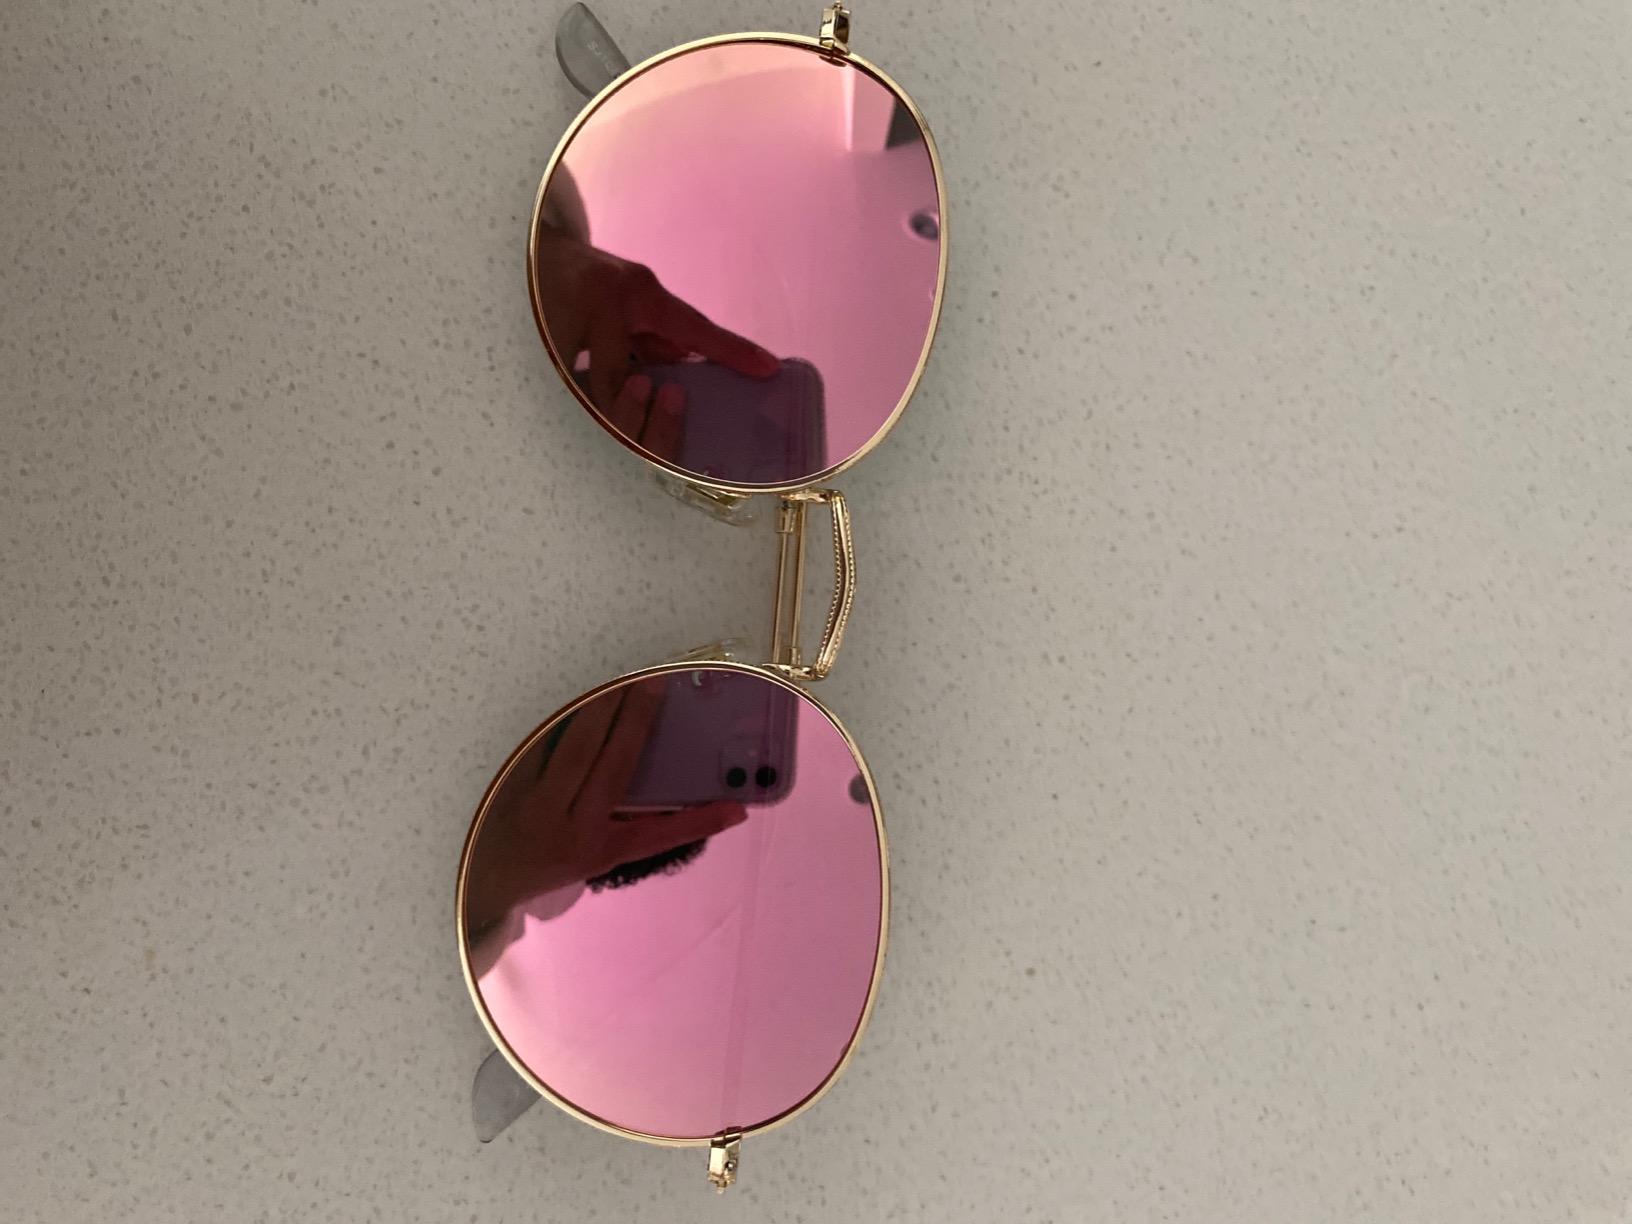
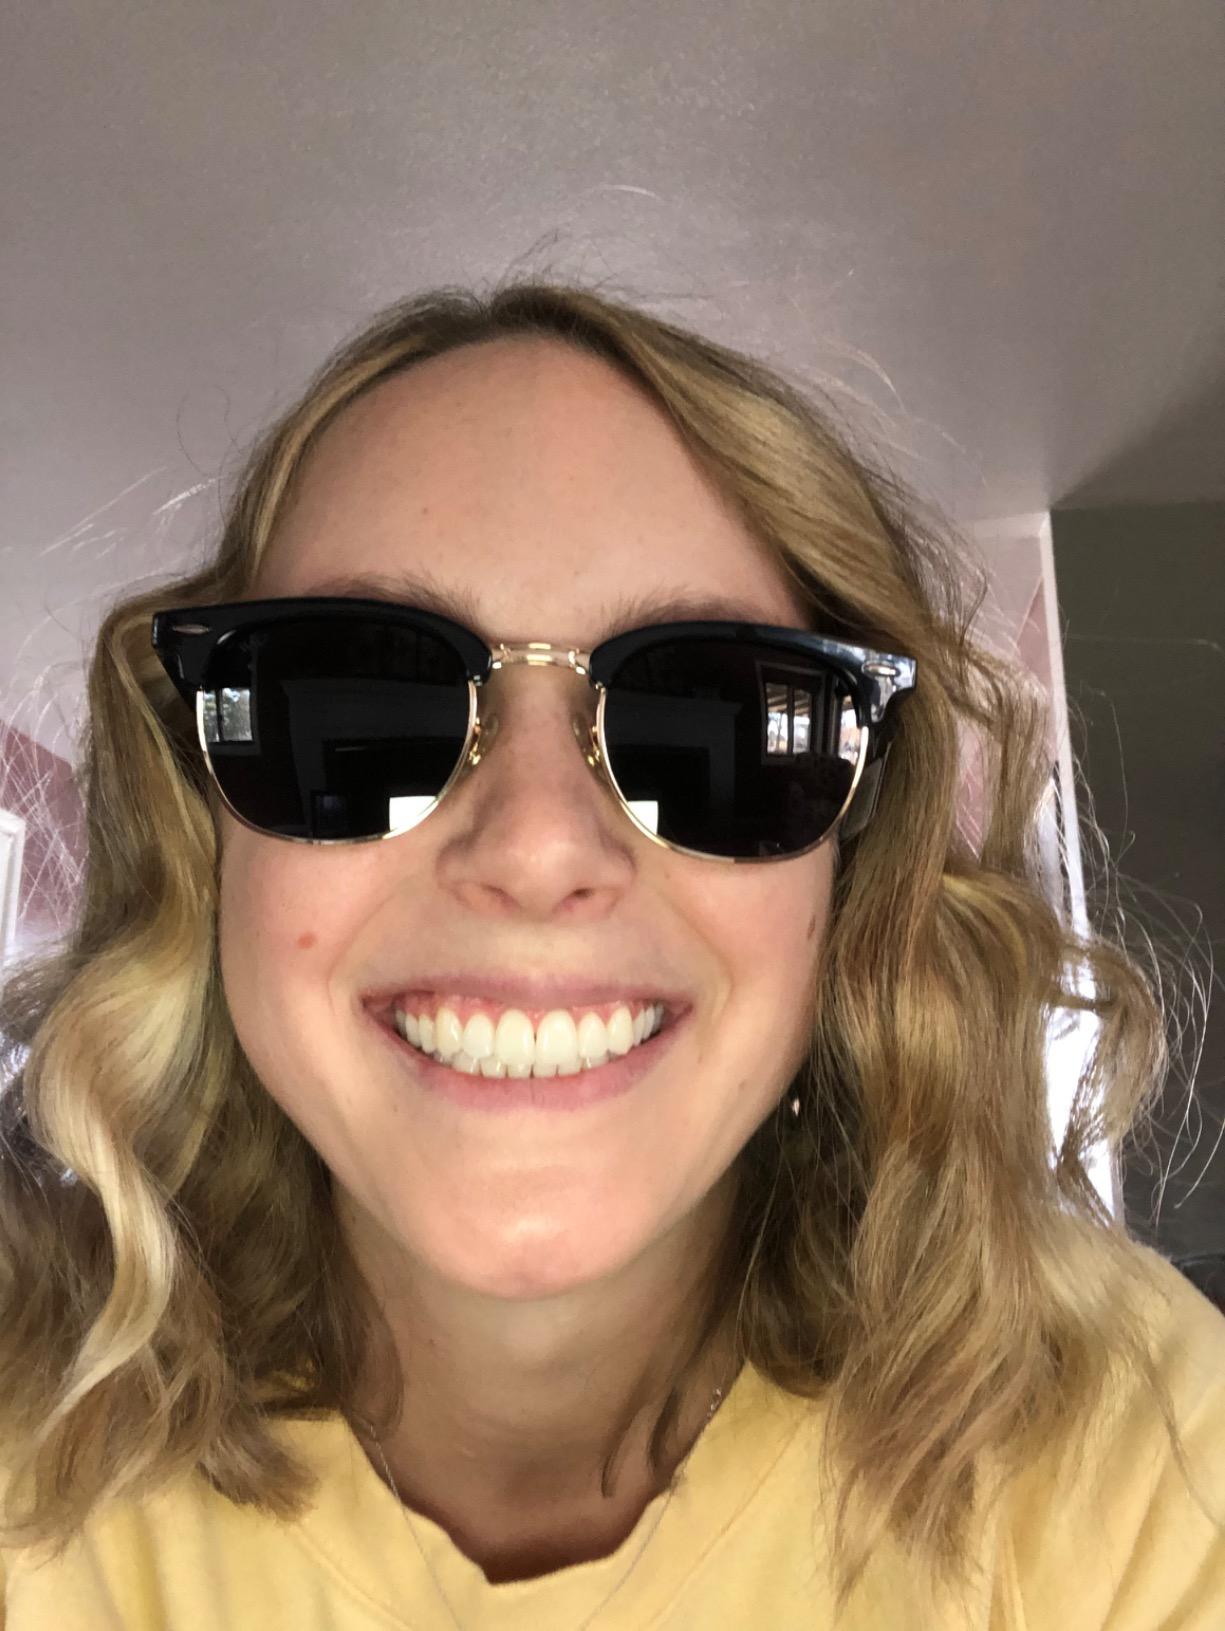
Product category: accessories_sunglasses
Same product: no